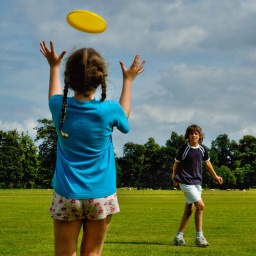
on the grass and in the sky at Belton House in Lincolnshire.